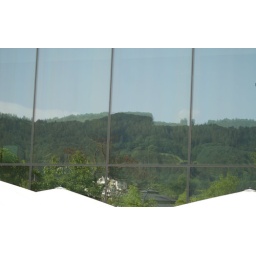
A reflection in the windows of this building of the Austrian mountains behind.